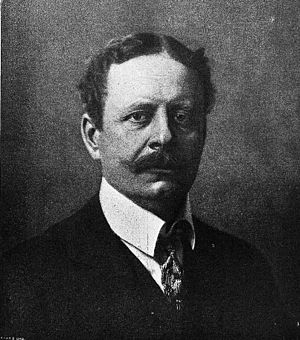
Hjalmar Sjögren
Sten Anders Hjalmar Sjögren var en svensk mineralog.